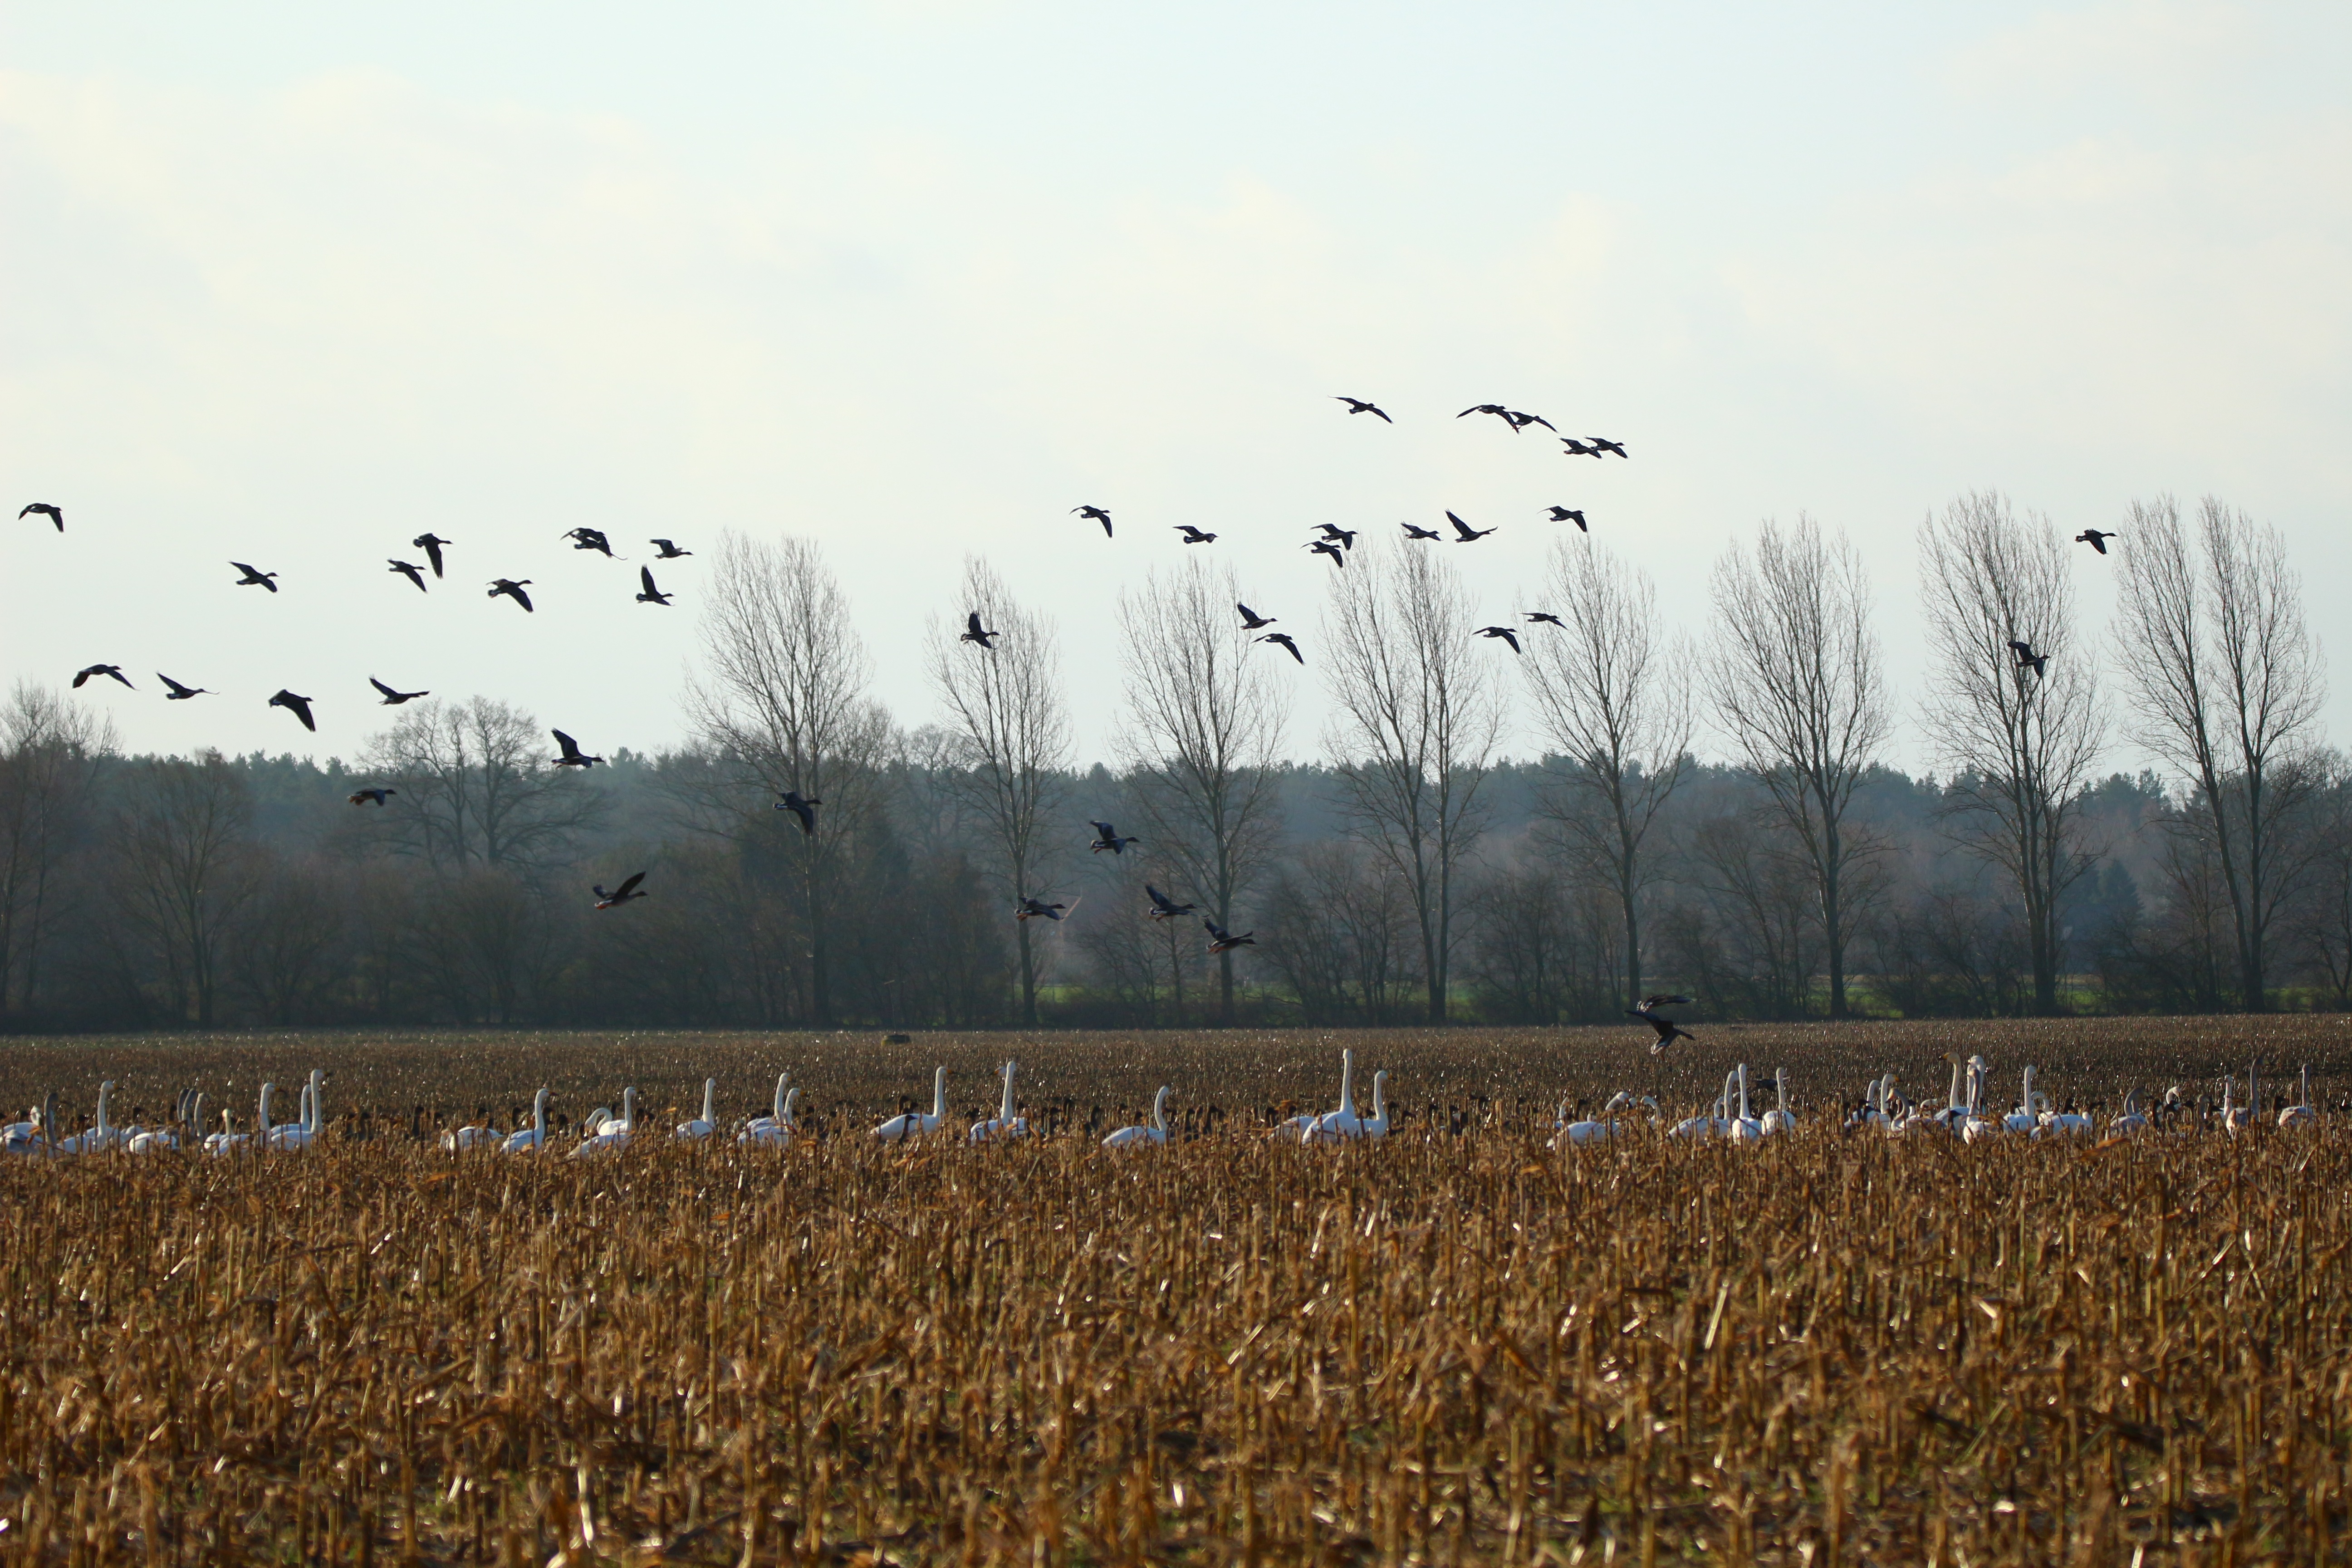
nature, grass, marsh, bird, field, prairie, morning, flock, agriculture, plain, grassland, swans, goose, geese, wetland, habitat, water bird, arable, rural area, bird migration, wild geese, swarm, flock of birds, migratory birds, migratory bird, wild goose, whooper swan, natural environment, atmospheric phenomenon, grass family, animal migration, crane like bird